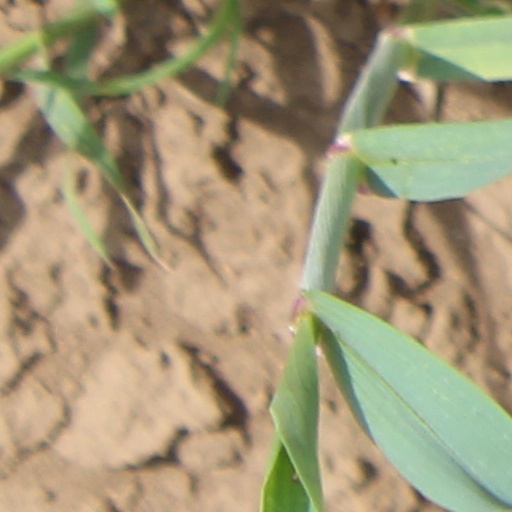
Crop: wheat